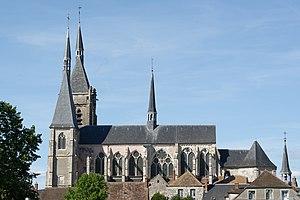
L'église Saint-Germain-d'Auxerre de Dourdan vue depuis l'esplanade du Québec.